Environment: real
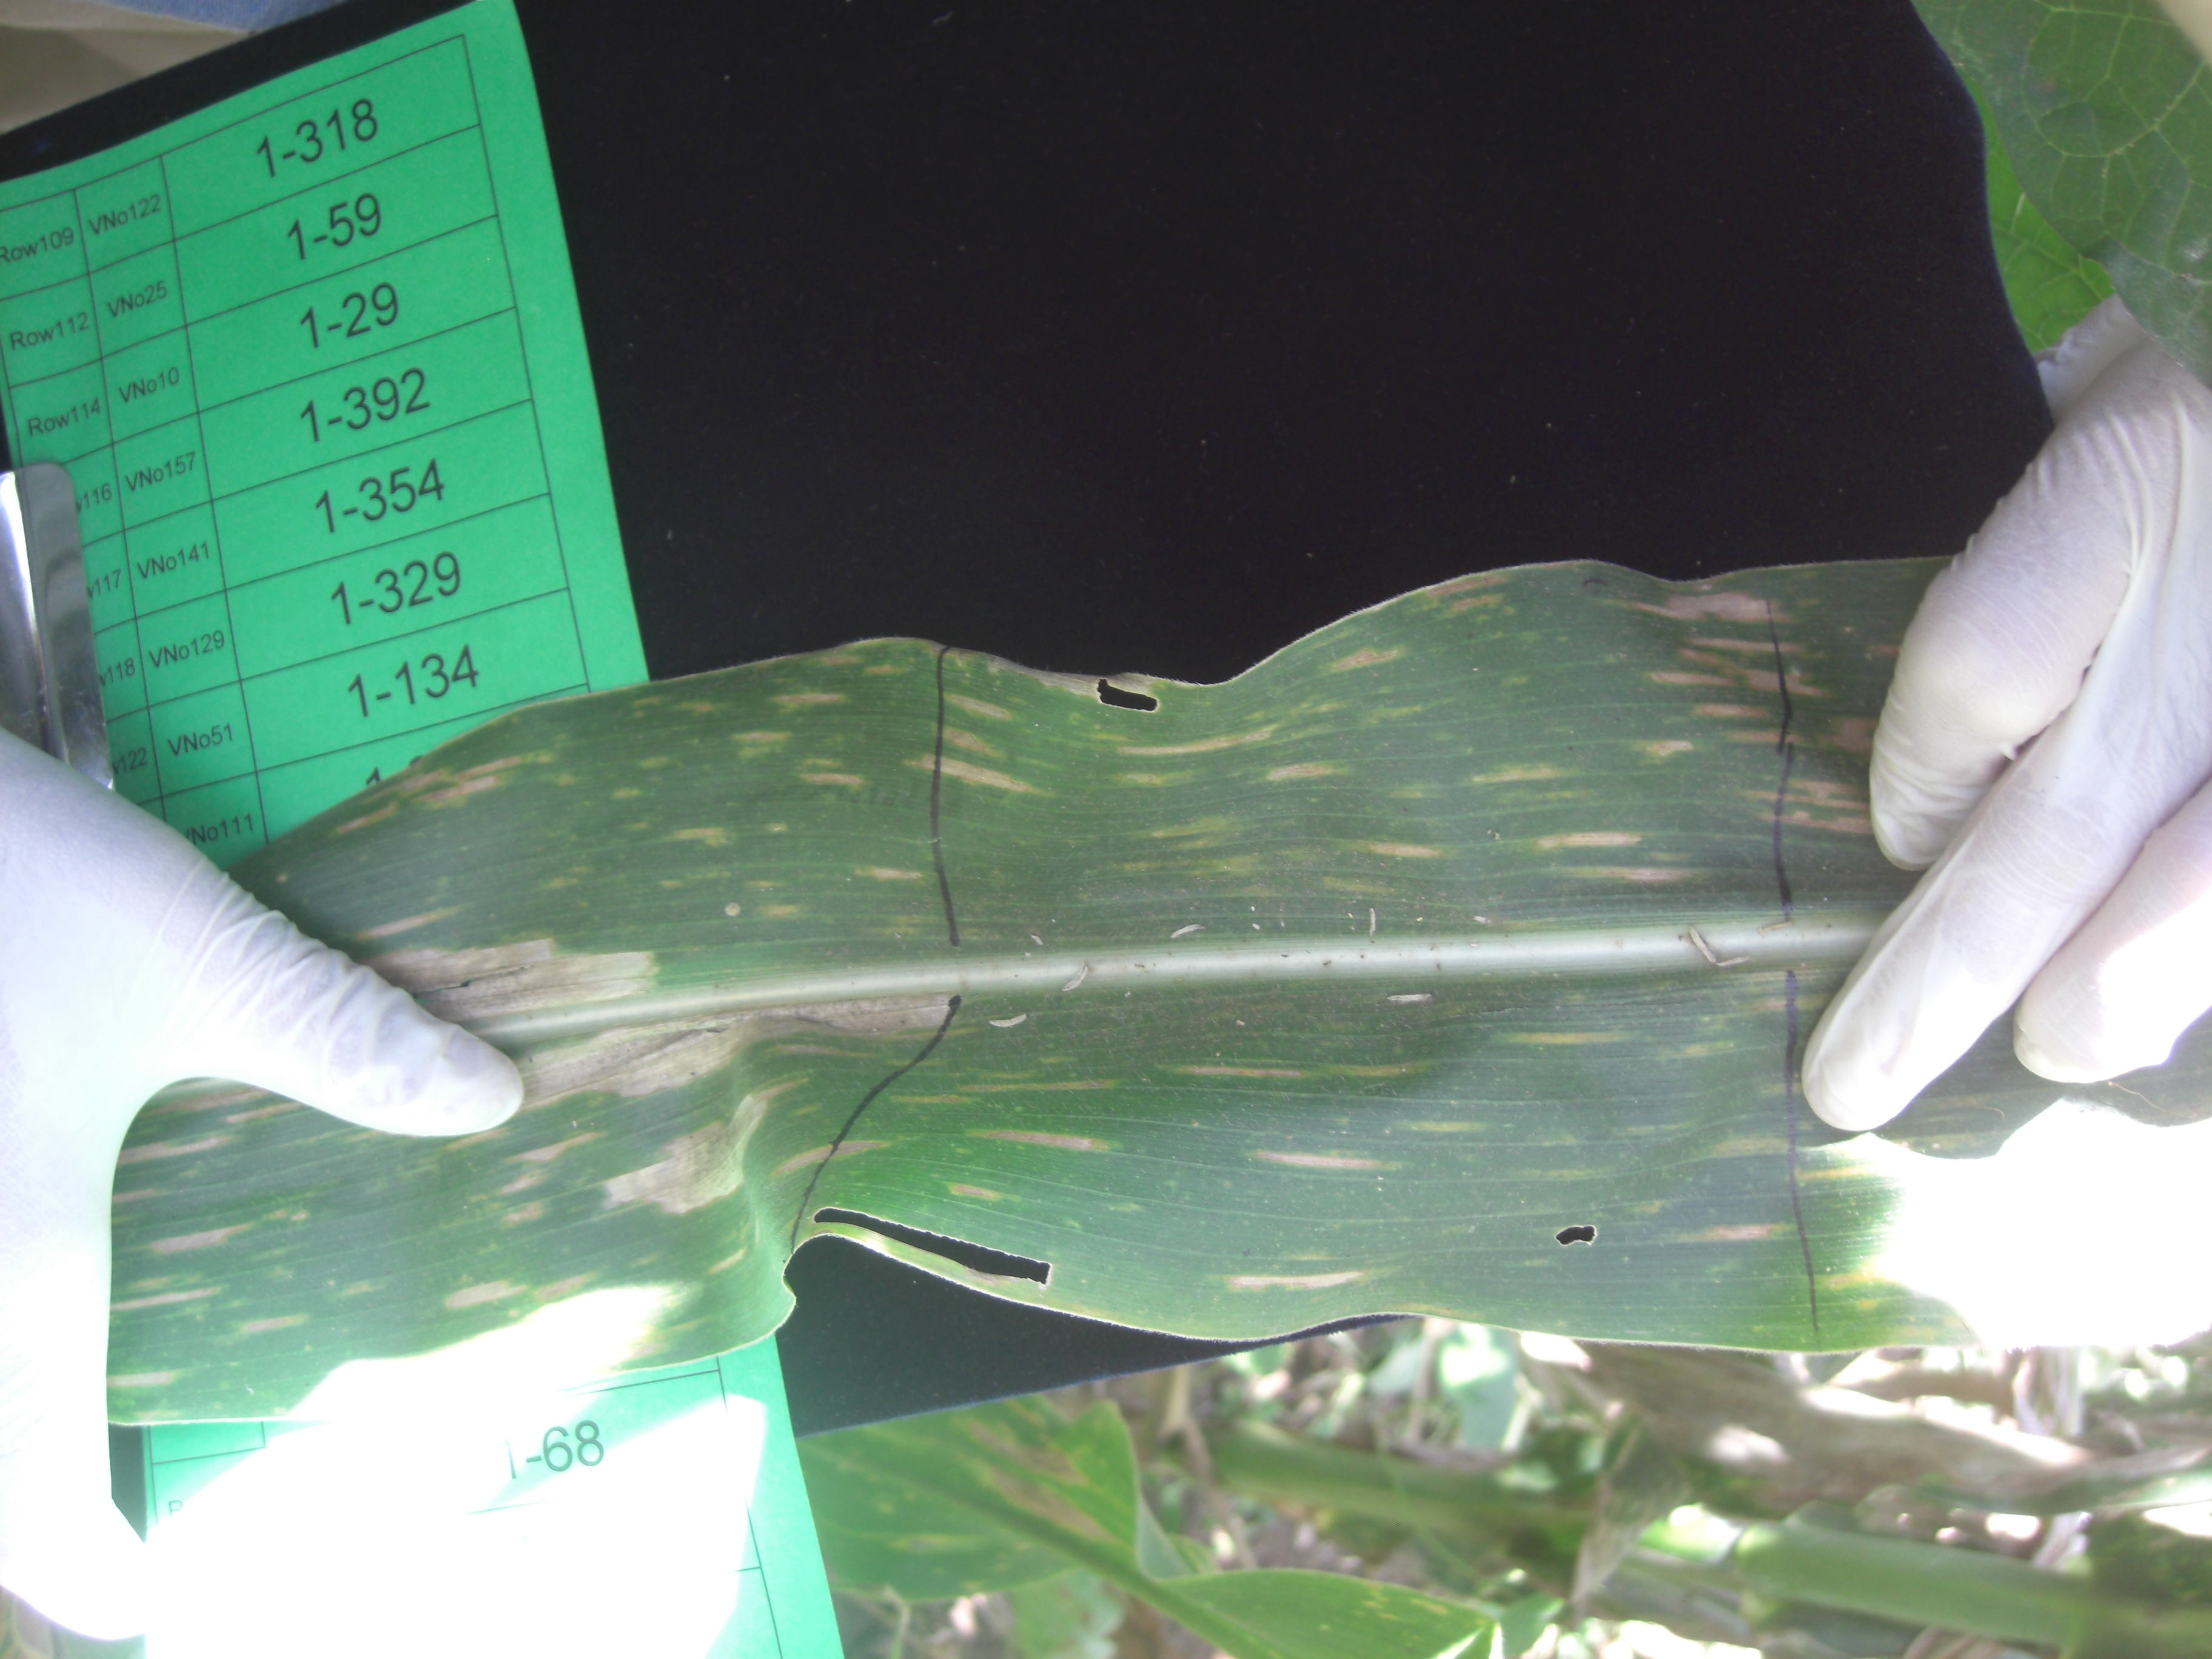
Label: gray_leaf_spot